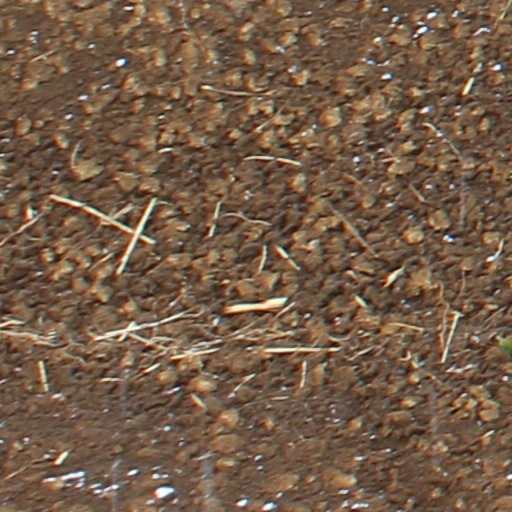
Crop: wheat